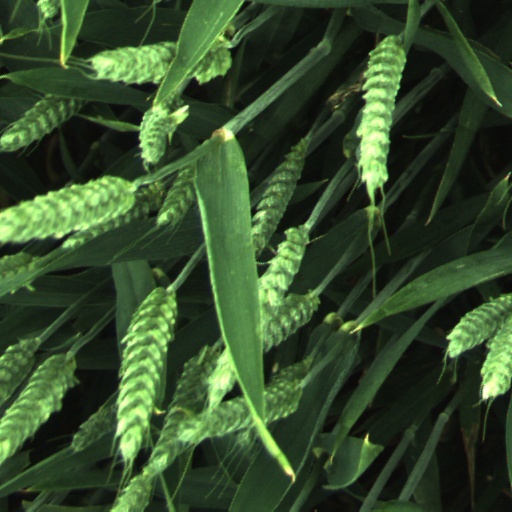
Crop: wheat